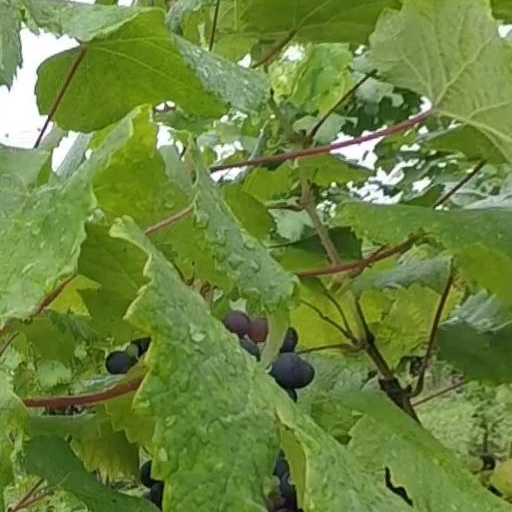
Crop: grape